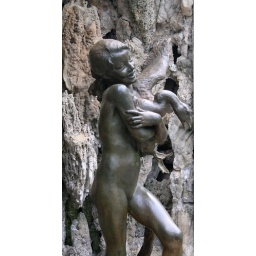
Statue in a stone grotto in the back of the house